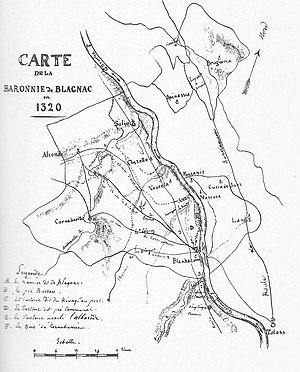
Blagnac, sa baronnie en 1320.
Blagnac est une commune française située dans le sud-ouest de la France, dans le département de la Haute-Garonne, en région Occitanie. Historiquement Blanhac, la commune fait partie du pays traditionnel du Languedoc et de la région historique de l'Occitanie.